Kohl (surname)

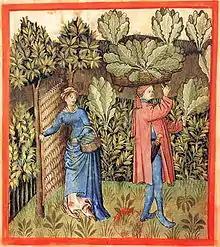
Cabbage harvest illustration, "Tacuinum Sanitatis" (15th century).

Kohl is a German surname derived from the word , meaning cabbage. It tends to originate as an occupational name for a merchant or cultivator of the crops.